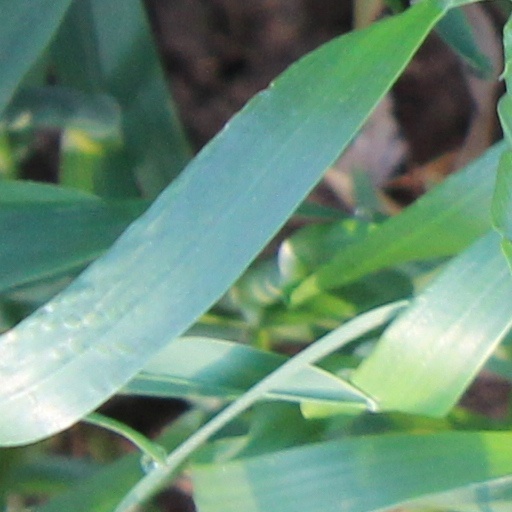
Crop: wheat